American Girl: Kit Mystery Challenge!

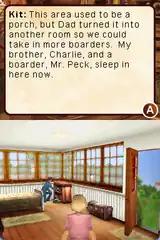
Screenshot from the game

"Kit Mystery Challenge" uses the same engine and third-person viewpoint as "Julie Finds a Way". Like in the previous game, "Kit's Mystery Challenge" loosely follows the events of the Central Series, and in a similar vein to "L.A. Noire" and the "Nancy Drew" video games, it is presented as an interactive mystery, with five main mysteries and a sixth mission in the form of minigames consisting of riddles and puzzle challenges, though unlike "Nancy Drew" the game is played from a third-person perspective, with the DS's touch screen used to show gameplay; the top screen is used to display dialogue and other essential information.